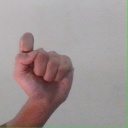
अक्षर: घ